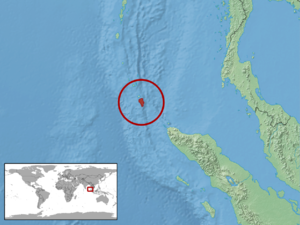
Cyrtodactylus adleri est une espèce de geckos de la famille des Gekkonidae.